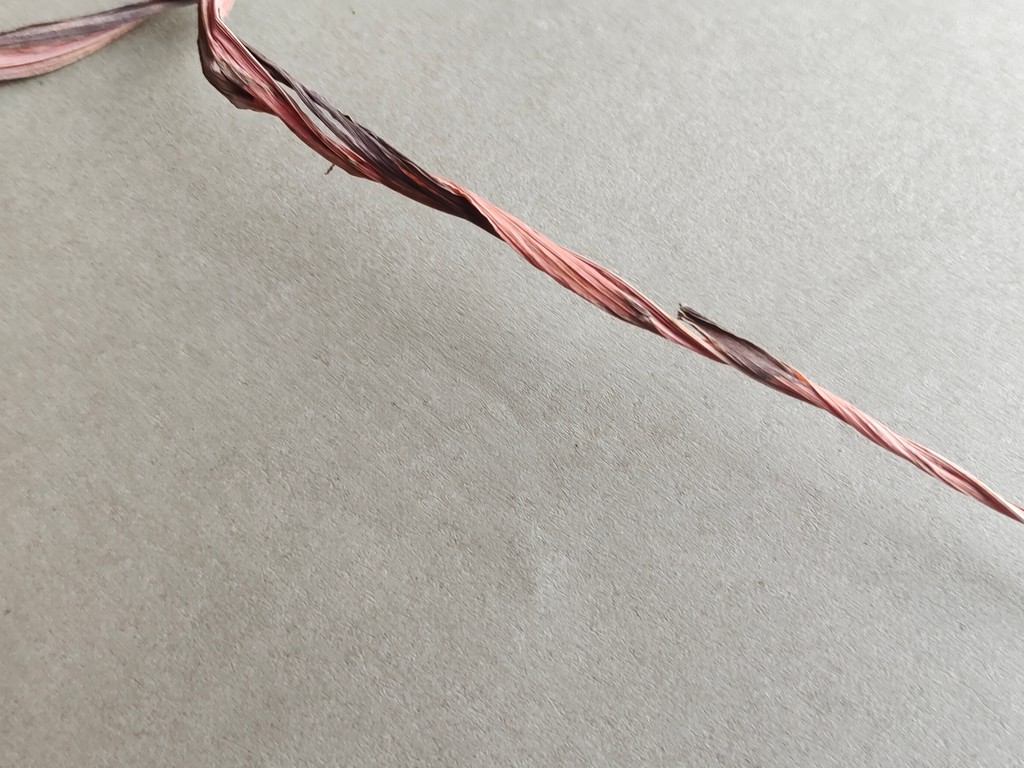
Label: Dried